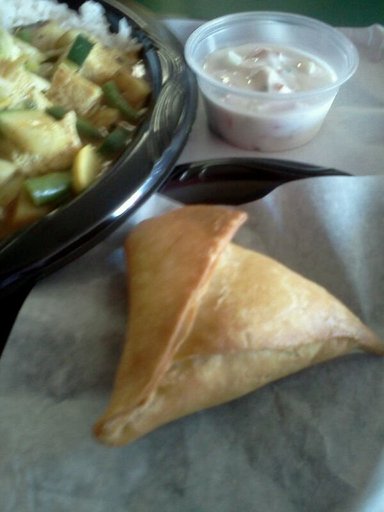
Label: samosa